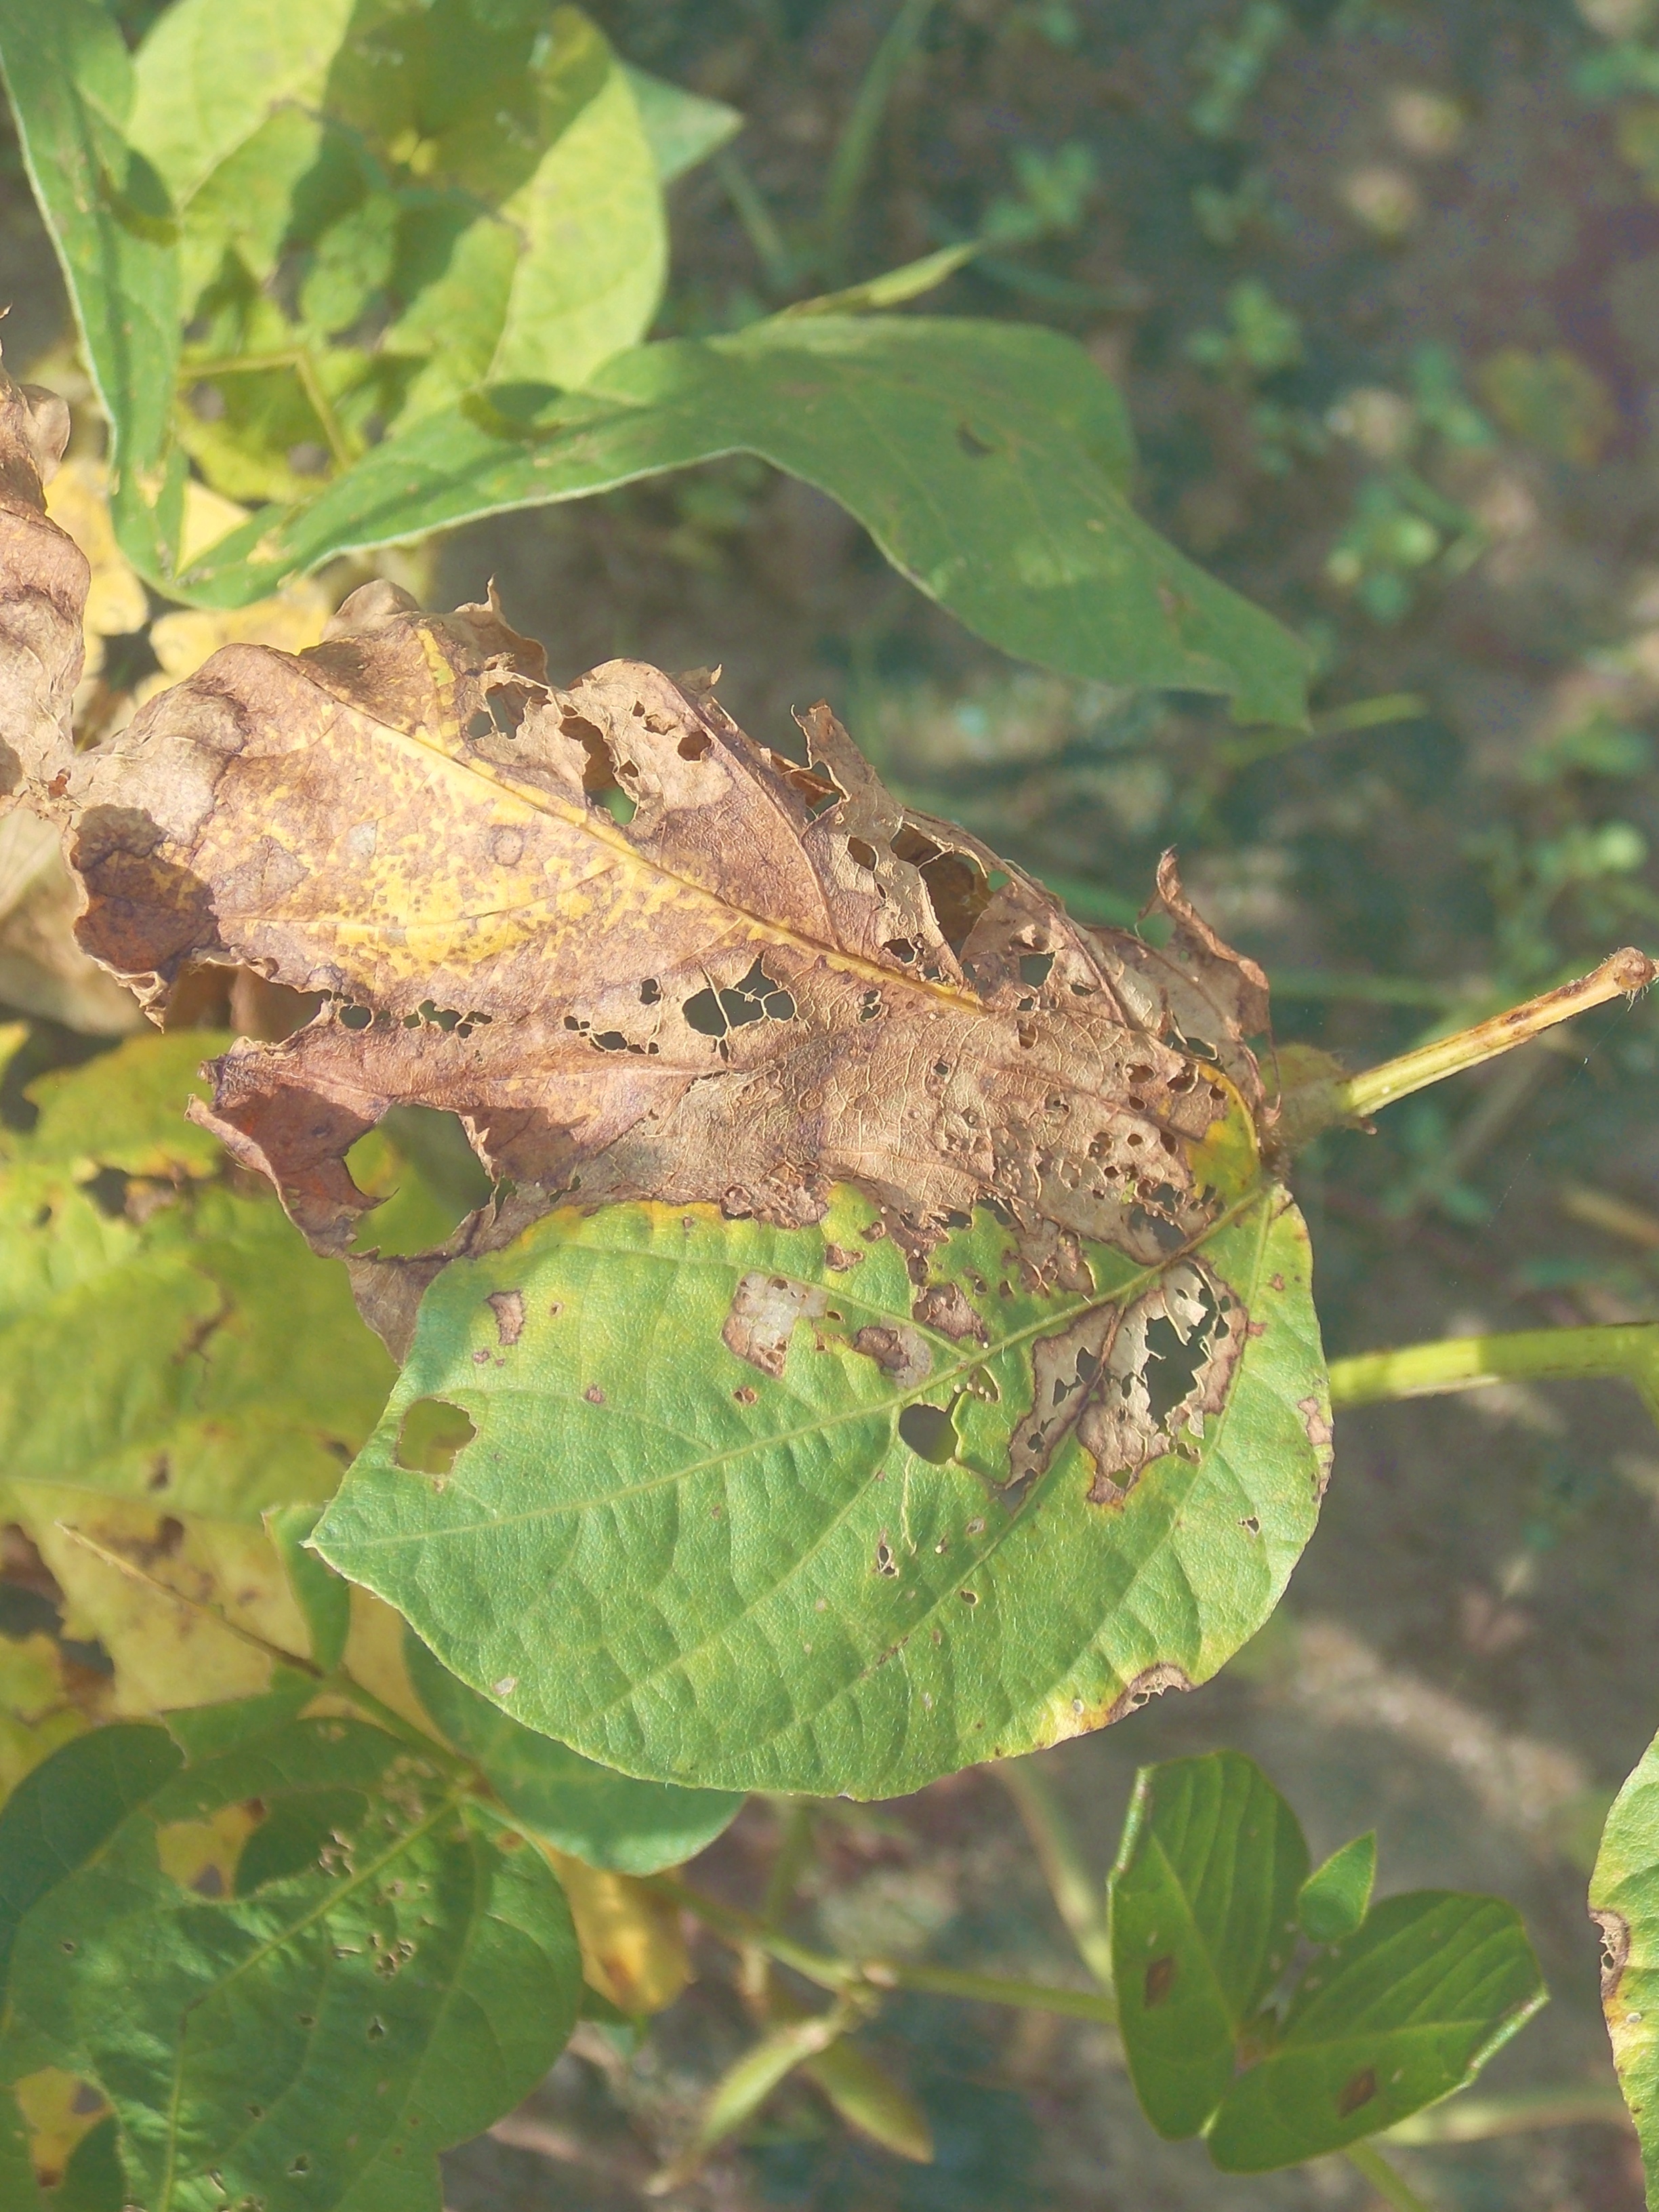
Label: Disease